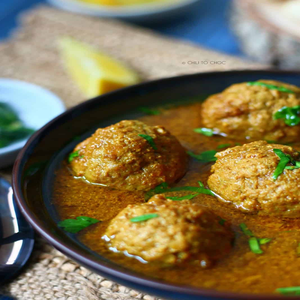
Dish: kofta